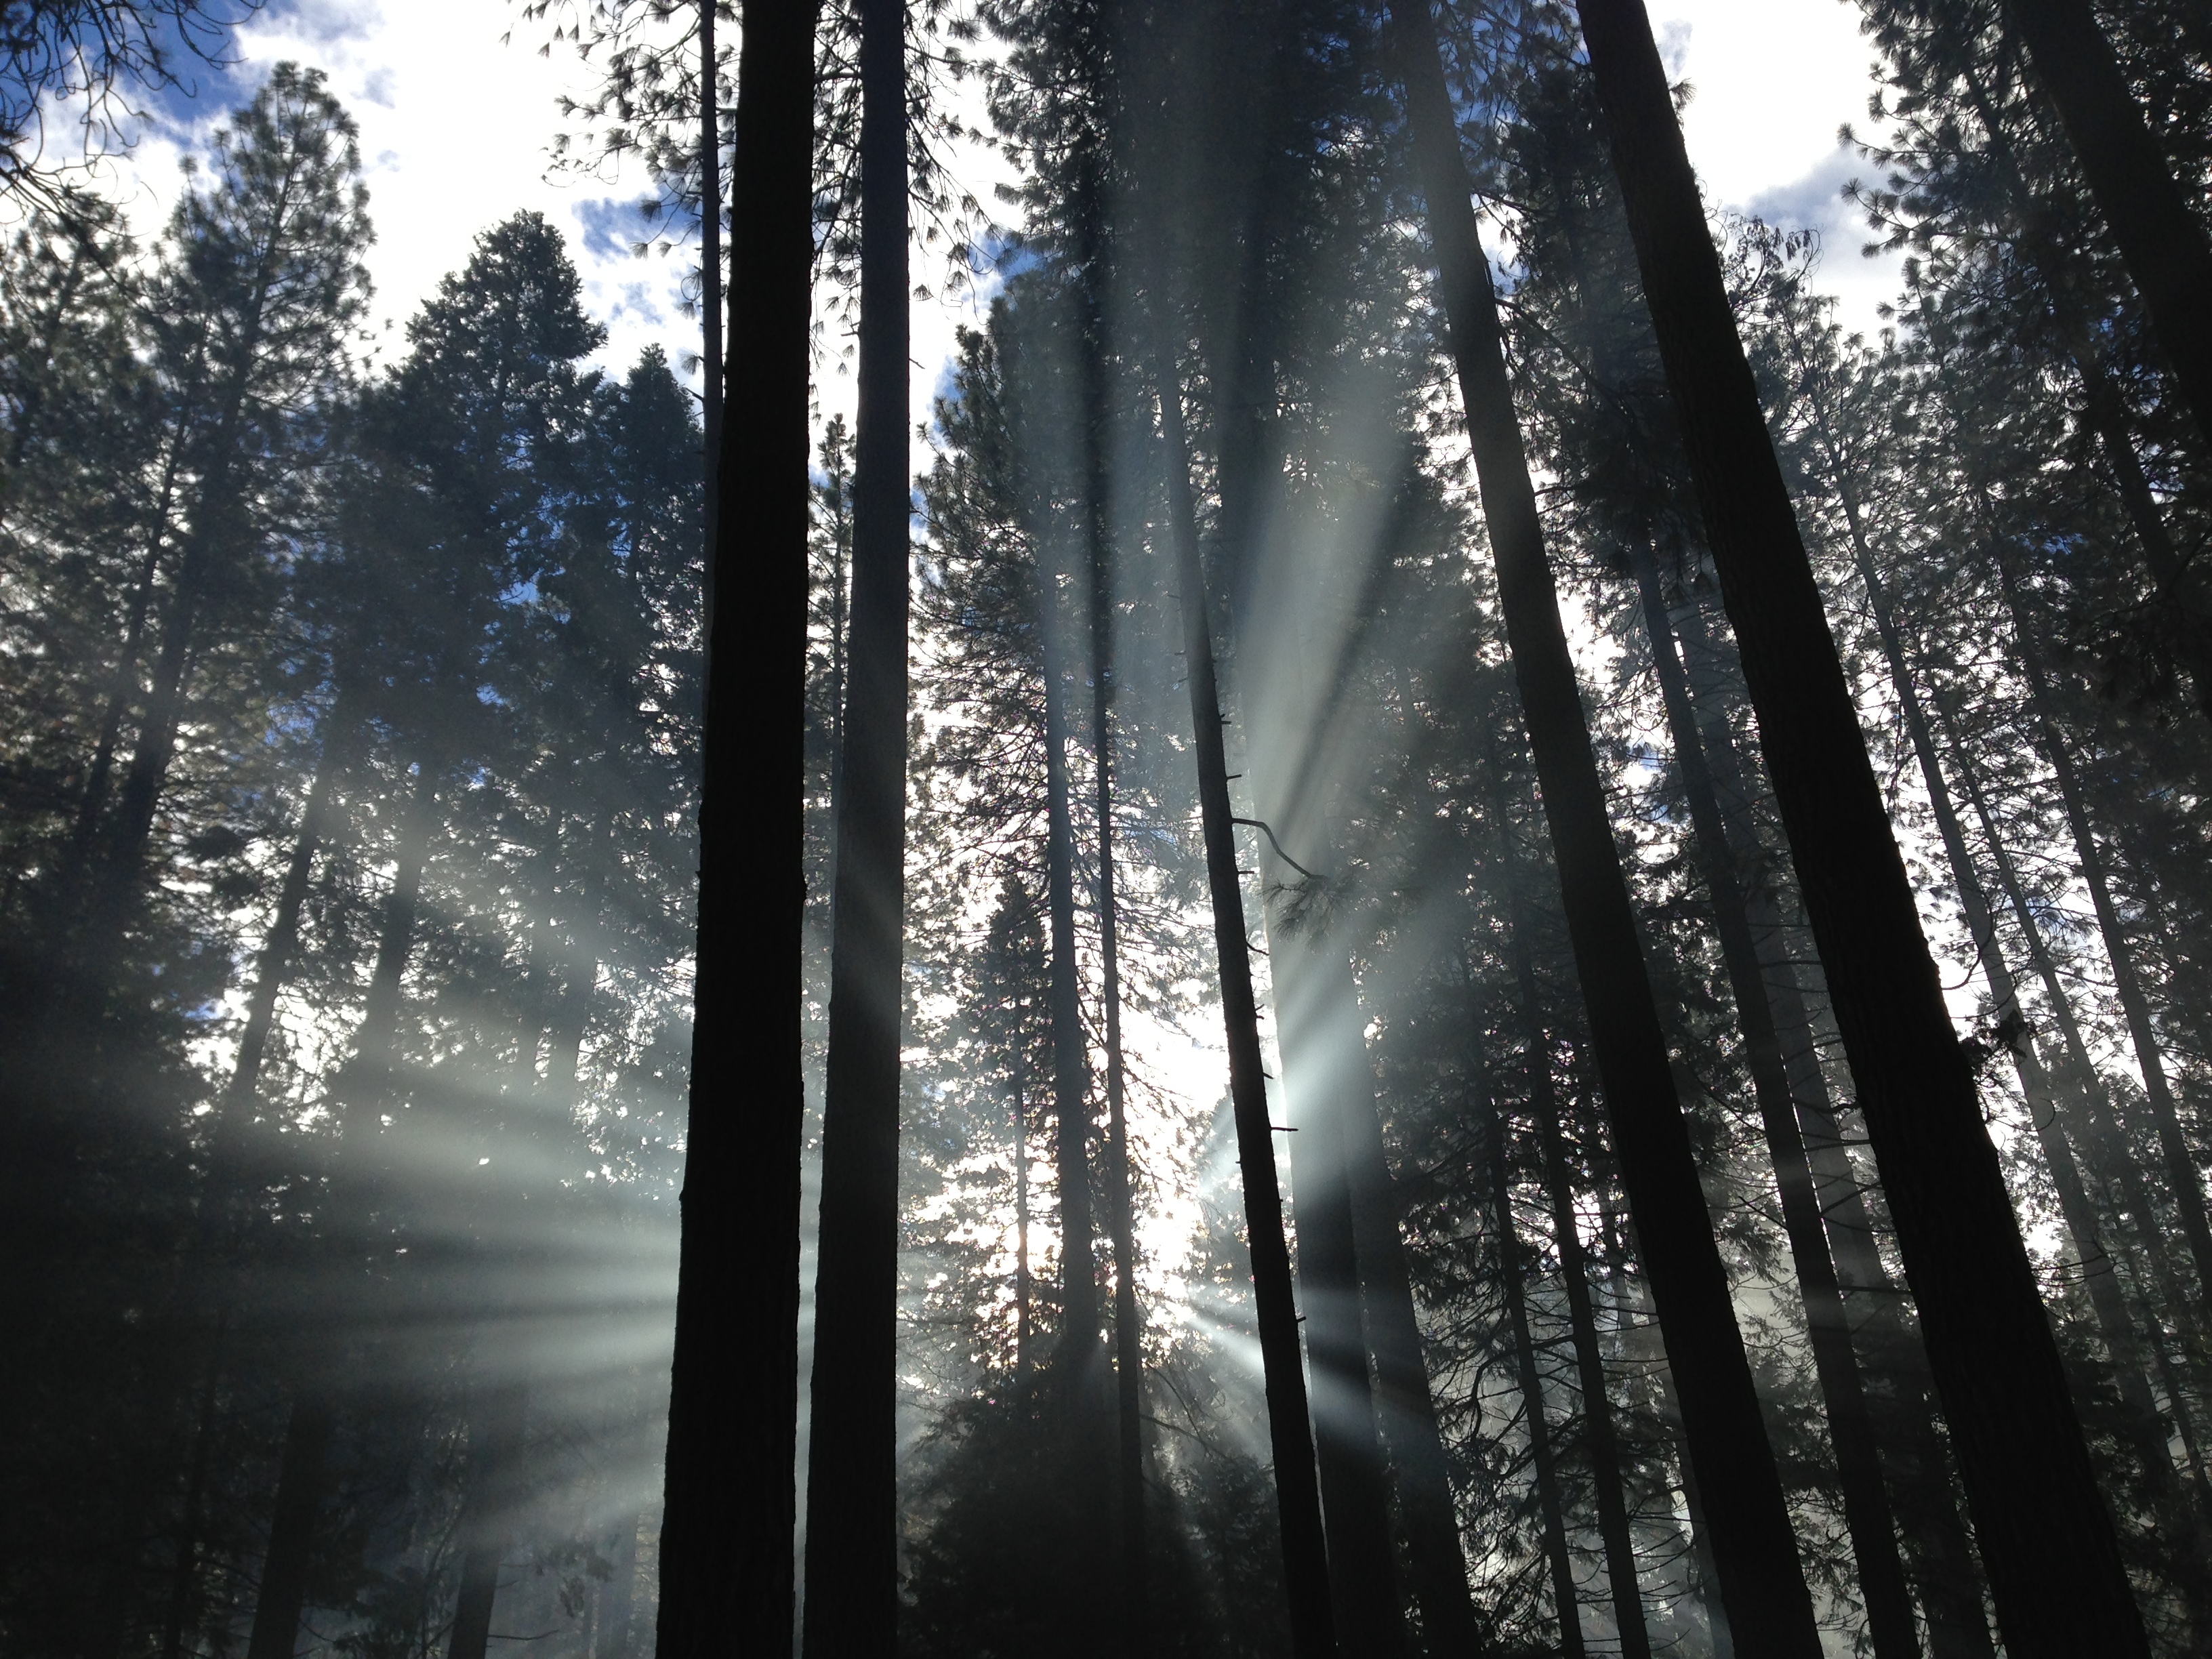
tree, nature, forest, branch, silhouette, snow, winter, light, mist, sunlight, morning, atmosphere, reflection, weather, darkness, season, trees, sunrays, habitat, natural environment, atmospheric phenomenon, woody plant